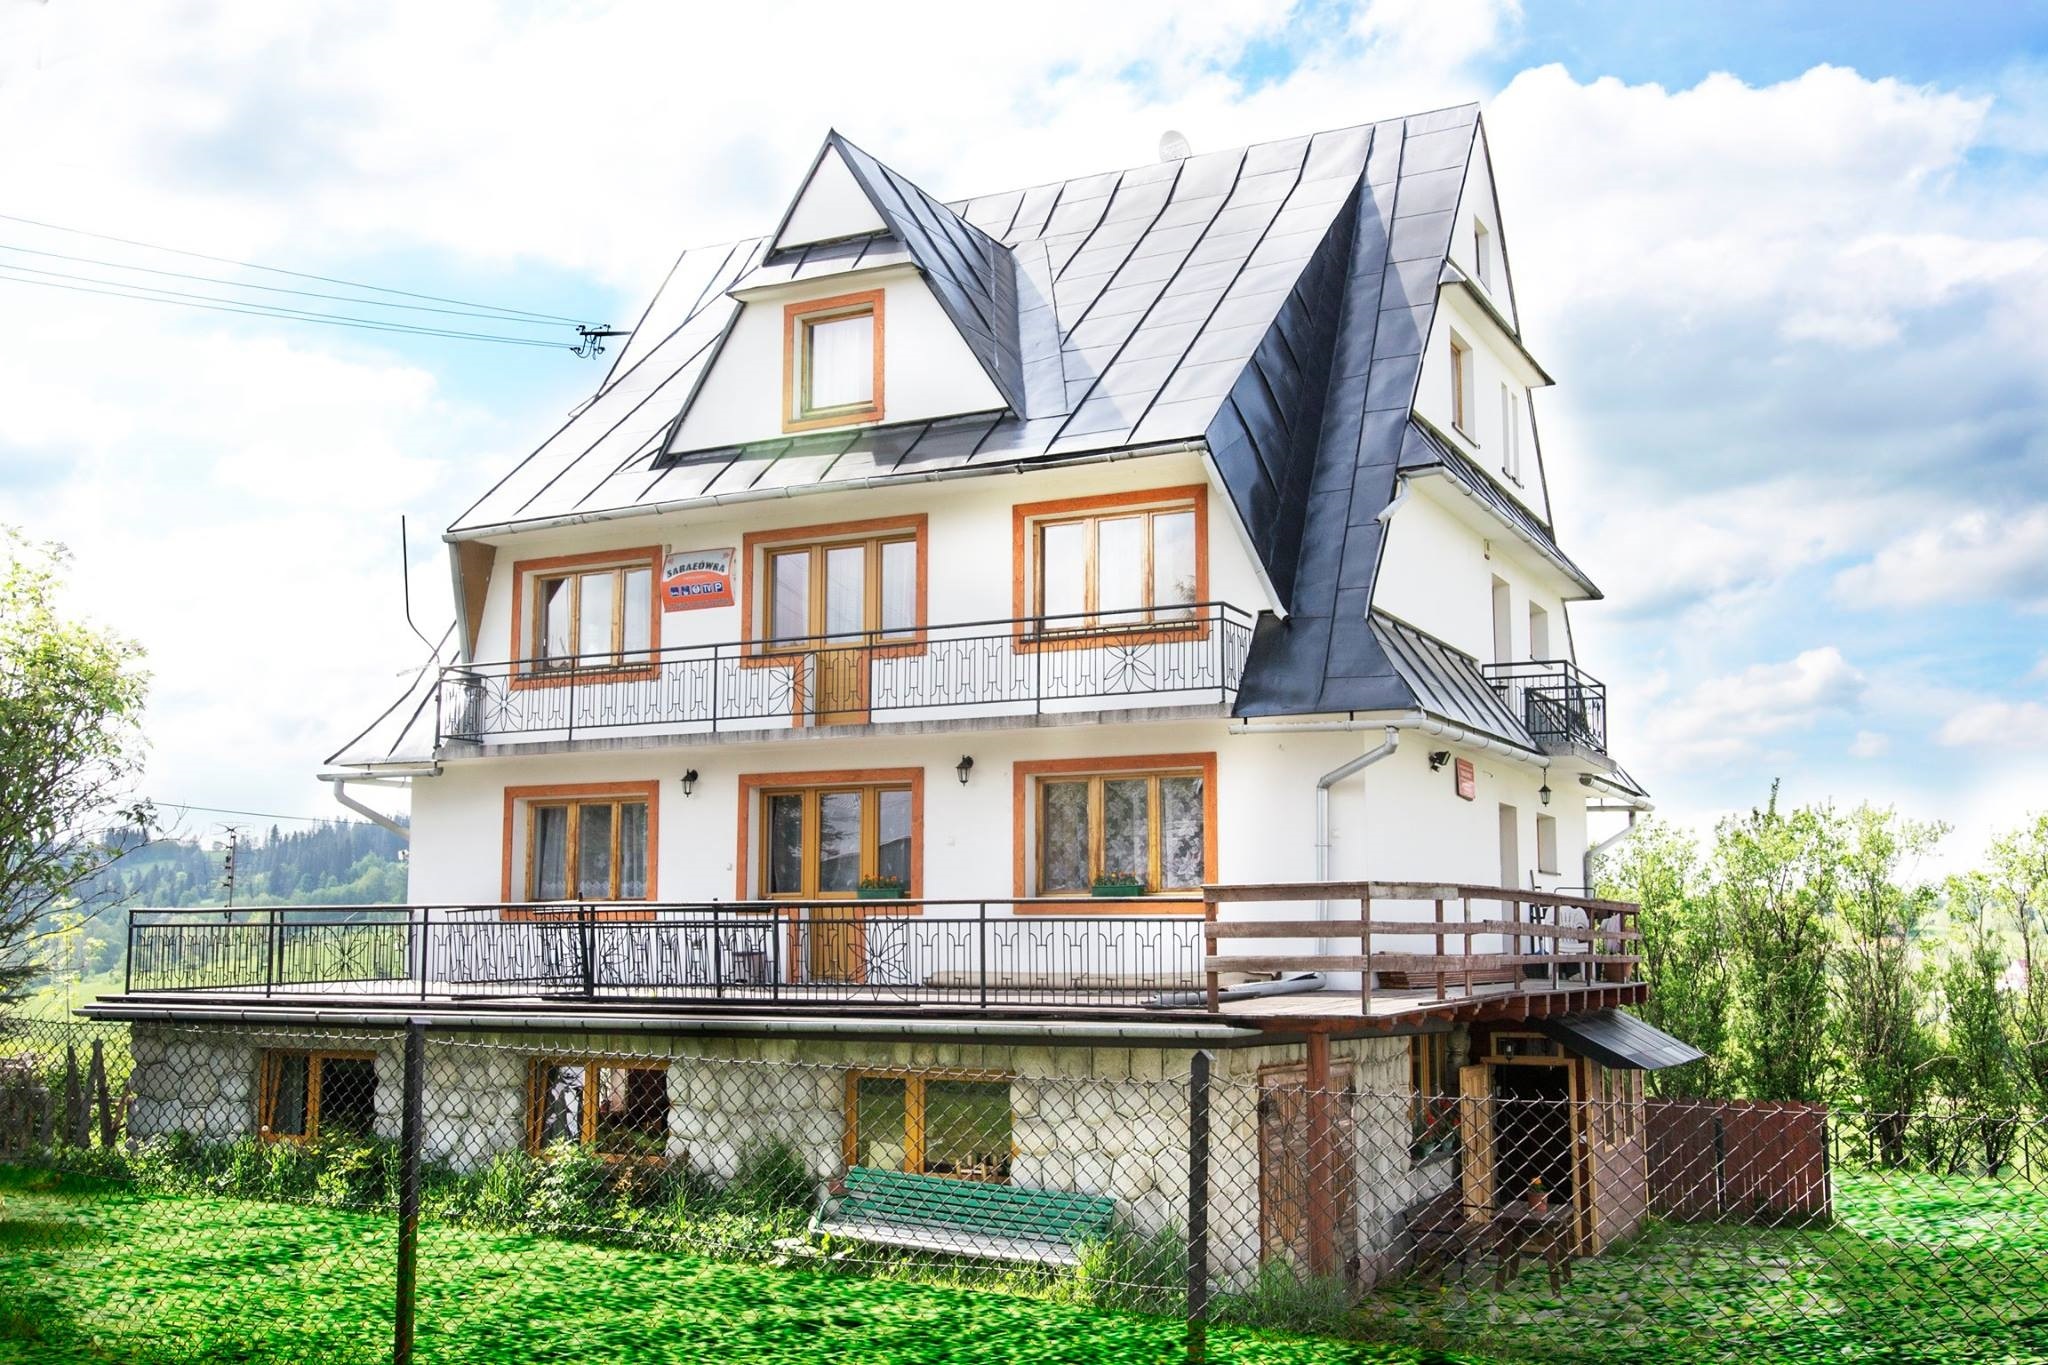
architecture, villa, mansion, house, building, home, cottage, facade, property, farmhouse, estate, accommodation, siding, condominium, real estate, residential area, bukovina